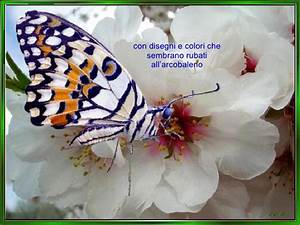
Label: farfalla